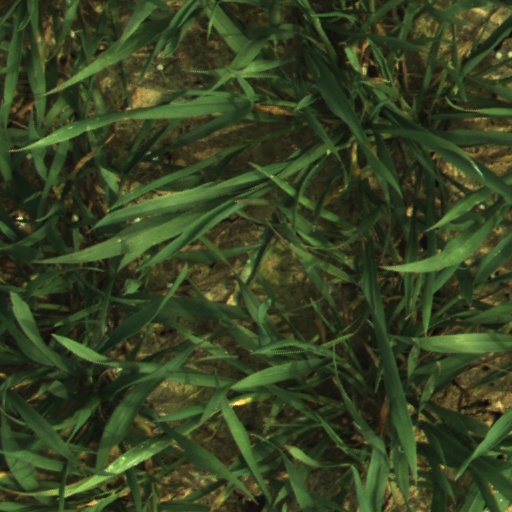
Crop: wheat